Volvo 300 Series

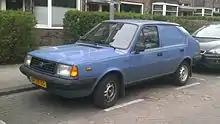
1982 Volvo 345 Van front

A van version also entered production. The van was essentially a five-door 340, but the rear doors were replaced with full body-coloured metal pieces, and the rear seats were removed. A glazed version was also available. The cargo compartment has a flat floor and a metal bulkhead behind the front seats to protect occupants from moving loads. It was called "Volvo 345 Van" and was developed for commercial use at the behest of the Dutch Postal Services, who preferred a Dutch-made vehicle. It was first presented at a commercial vehicle show in Amsterdam in February 1982 and offered to the public. The only engine was the petrol "B14", combined with either the CVT or a four-speed manual.